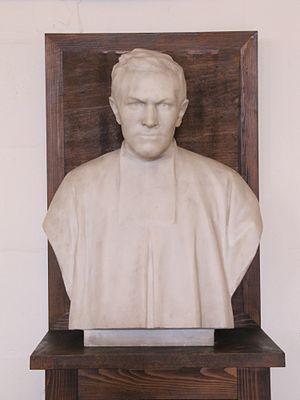
Cette page dresse la liste des béatifications prononcées par le pape Jean-Paul II.
Cette liste de saints concerne les saints et les bienheureux, reconnus comme tels par l'Église catholique, ayant vécu au XIXᵉ siècle. À ce jour, l'Église a donné comme modèles évangéliques 318 saints du XIXᵉ siècle.
Antoine Chevrier est un prêtre français fondateur de l'Institut du Prado et reconnu bienheureux par l'Église catholique.